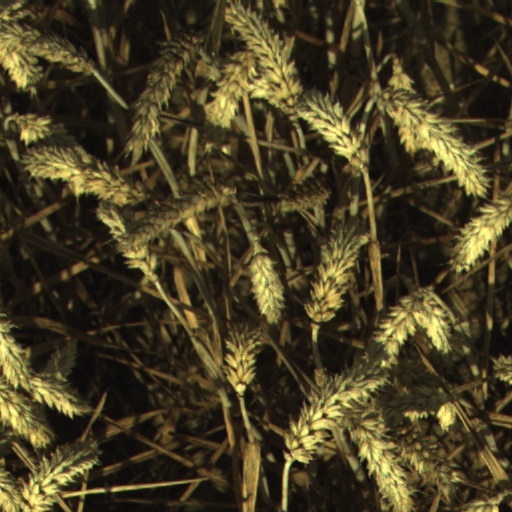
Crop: wheat